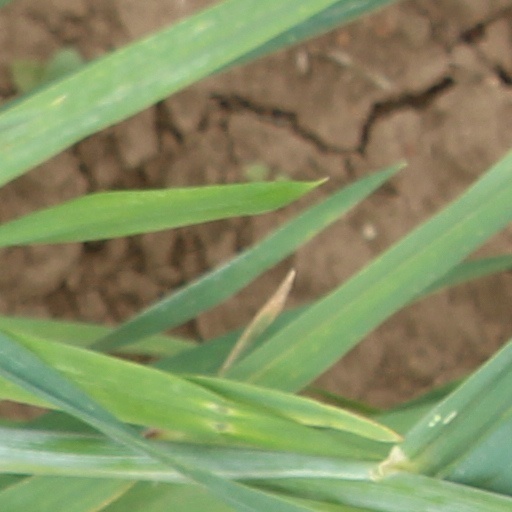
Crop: wheat